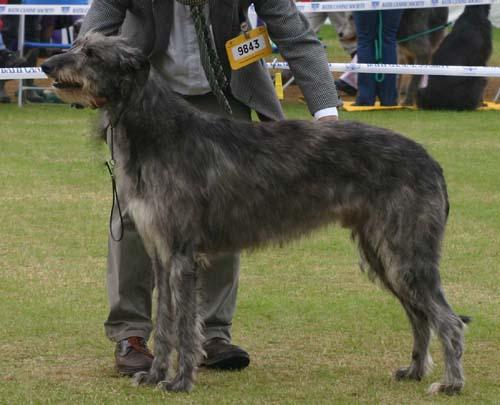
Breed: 224-n000056-Scottish_deerhound